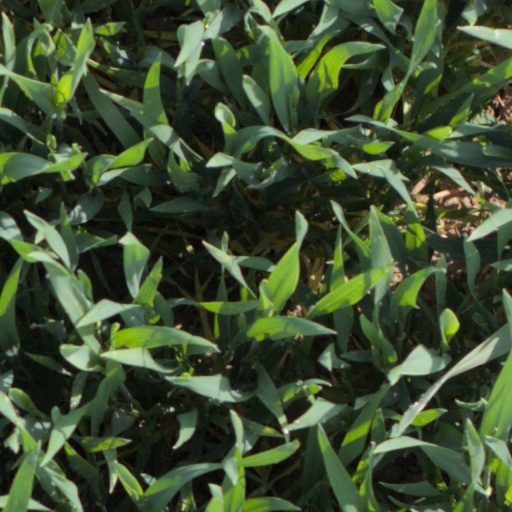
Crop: wheat